Culvestan

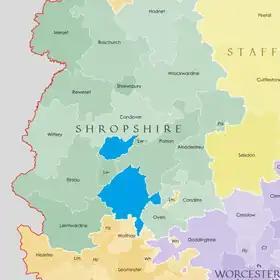
The hundred of Culvestan (blue) in 1086; the hundred bordered Herefordshire to the south.

The following 28 manors were listed in the Domesday Book (1086) as belonging to the hundred of Culvestan. The modern place-names are given by way of extending in brackets the name of the manor. The two manors that did not become part of Munslow hundred are marked.